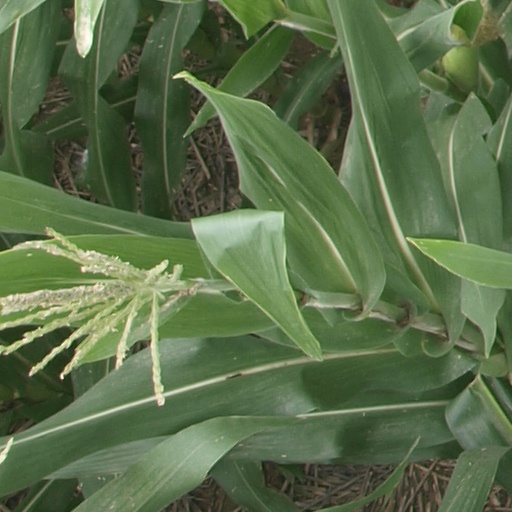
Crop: maize; corn